Waldemar Schön

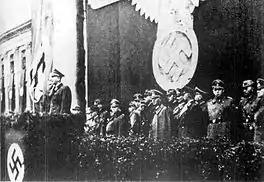
SS officials in Warsaw, 1940. Speaking, "SA-Führer" Ludwig Fischer

In early 1940 Schön was a 36-year-old Nazi party official, who came up with the idea of erecting not one, but two suburban Jewish ghettos in occupied Warsaw; not to disrupt the city traffic and overall economy; one in Koło, and the second one in Wola. He took part in the General Government (GG) conference of June 6–7, 1940 where the ghetto idea – as a staging point for Polish Jews on the other side of the Vistula River – was first discussed in order to curtail their presence in the city.